Martin T4M

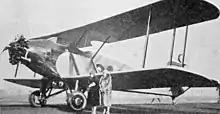
Great Lakes Commercial photo from "Aero Digest", April 1929

Deliveries of the T4M to the U.S. Navy started in August 1928, replacing T3M-2s aboard the aircraft carriers and . Deliveries continued until 1931.